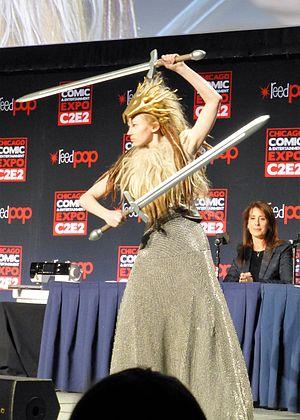
Jadis, également appelé La Sorcière blanche, est un personnage de la saga Le Monde de Narnia écrite par C.S. Lewis, et principal antagoniste de l'histoire. Cette sorcière dotée de pouvoirs considérables, cherche à régner sur le Royaume fictif de Narnia.